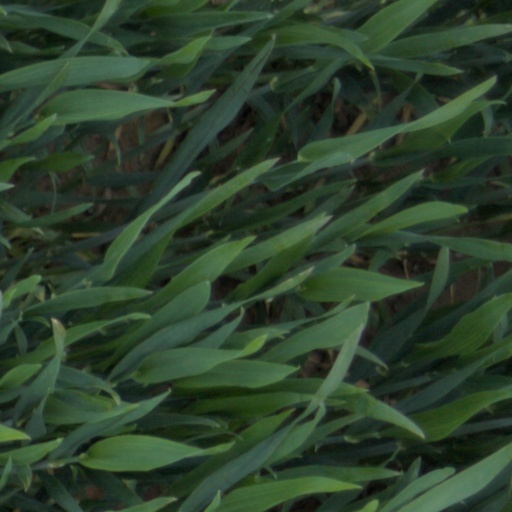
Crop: wheat